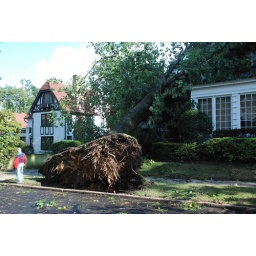
One of the few houses I saw that got beaned by a tree. Most of the trees thankfully fell on the street.